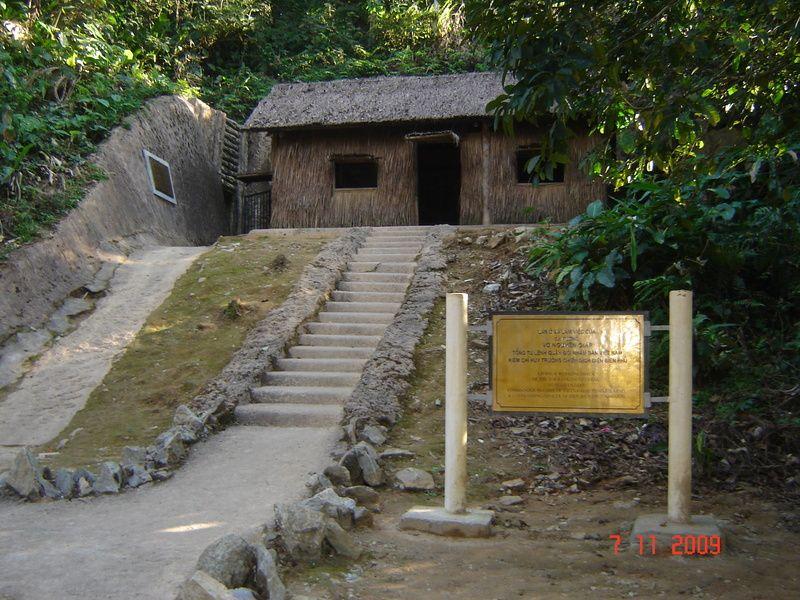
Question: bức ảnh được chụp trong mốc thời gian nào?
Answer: bức ảnh được chụp vào ngày 7 tháng 11 năm 2009